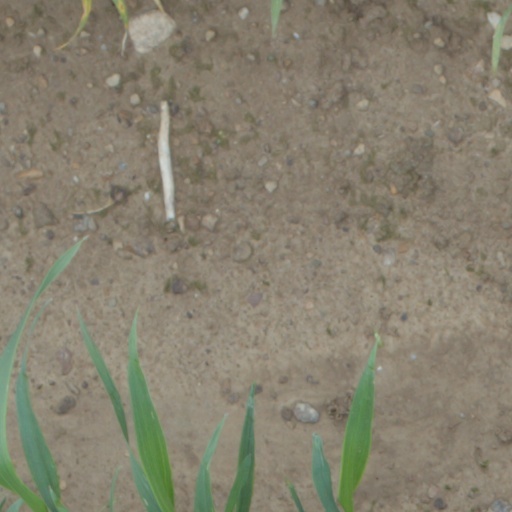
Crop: wheat